Mohammad Qasim Fahim

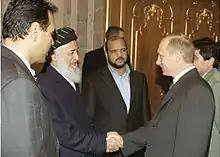
Marshal Fahim (center) standing next to former Afghan President Burhanuddin Rabbani and Russian President Vladimir Putin in October 2001.

During these three months, the international community sponsored a conference on Afghanistan in Bonn to decide about the future leadership of the country. With crucial US military help, the opposition forces had captured virtually all of Afghanistan from the Taliban in the beginning of December 2001, and in Bonn the formation of an interim administration was discussed.